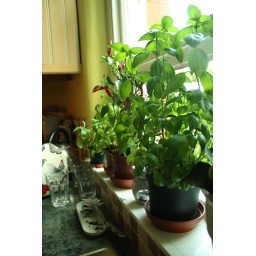
basil and chilli plants. secret to keeping shop basil aliveis to re pot the plants in seperate pots.